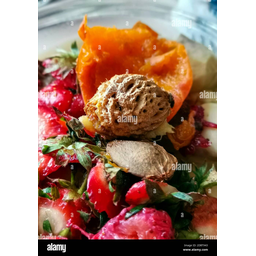
Label: generalcompost